2019–20 Oklahoma City Thunder season

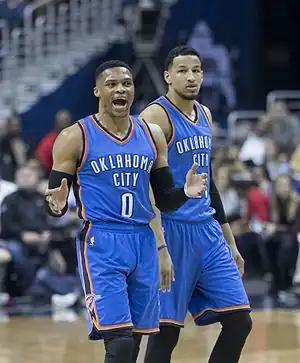
Russell Westbrook was traded to the Houston Rockets after eleven seasons with the Thunder.

On July 11, it was reported that the Thunder traded Russell Westbrook to the Houston Rockets in exchange for Chris Paul, rights to swap 2021 first-round picks, a 2024 first-round pick, rights to swap 2025 first-round picks and a 2026 first-round pick, which was finalized on July 16. With George departing, Westbrook's future with the Thunder was in jeopardy and the two sides worked together on a trade. Sam Presti worked with Westbrook and his representatives to honor Westbrook's desires of playing with the Houston Rockets to reunite with James Harden. Since the 2019 NBA draft, the Thunder had accumulated eight first-round picks in embracing a full rebuild of the team. Having spent eleven seasons with the Thunder, Westbrook left Oklahoma City as the franchise's all-time leader in points, second in assists, third in rebounds and steals. Westbrook was the NBA Most Valuable Player in the 2016-17 season, an eight-time All-Star, All-NBA First Team honors twice, All-NBA Second Team honors five times, as well as accruing two scoring titles and an assists leader title.